British royal family

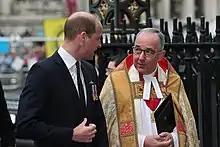
see caption

Given the royal family's public role and activities, it is sometimes referred to by courtiers as "The Firm", a term that originated with George VI. Members of the royal family are politically and commercially independent, avoiding conflict of interest with their public roles. The royal family are considered British cultural icons, with young adults from abroad naming the family among a group of people who they most associated with British culture. Members are expected to promote British industry. Royals are typically members of the Church of England, headed by the monarch. When in Scotland they attend the Church of Scotland as members and some have served as Lord High Commissioner to the Church of Scotland.